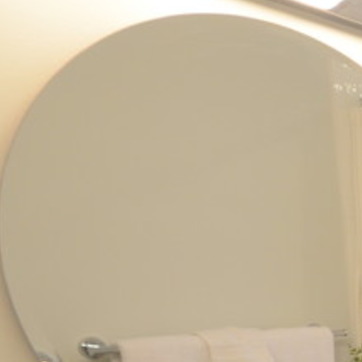
Material: mirror